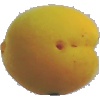
Label: Peach 2